Aleksandr Osipov (politician)

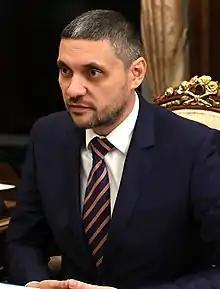
Osipov in 2018

Aleksandr Mikhailovich Osipov (Russian: Александр Михайлович Осипов; born on 28 September 1969), is a Russian statesman. He is currently the 4th Governor of Zabaykalsky Krai from September 19, 2019. He was the acting Governor of the Trans-Baikal Territory from October 25, 2018 to September 19, 2019. Aleksandr Ospiov should not be confused with his same full name to the Soviet army officer, who served in the World War II, and was awarded as the Hero of the Soviet Union after his death.